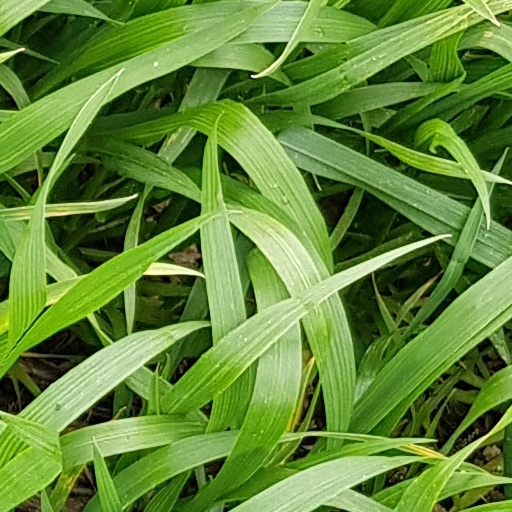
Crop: wheat